Lech-Lecha

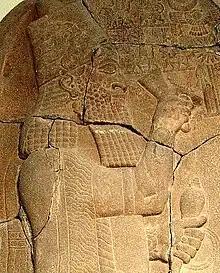
Esarhaddon

The Passover Haggadah, in the concluding "nirtzah" section of the Seder, in a reference to Genesis 14:15, recounts how God granted victory to the righteous convert Abram at the middle of the night.